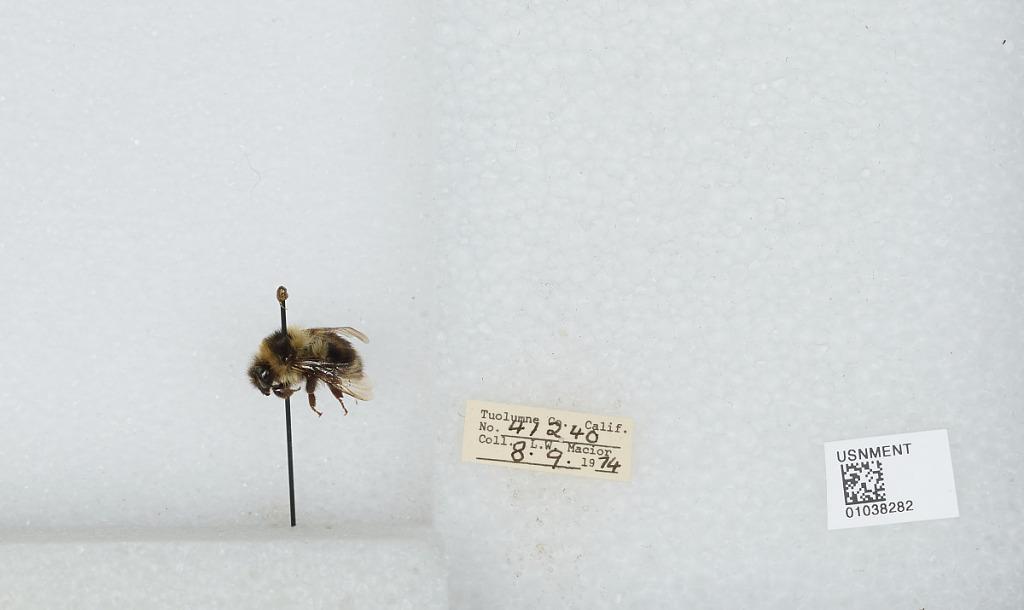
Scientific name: Bombus (Cullumanobombus) rufocinctus Cresson
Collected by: L. Macior
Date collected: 1974-8-9
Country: United States
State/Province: California
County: Tuolumne
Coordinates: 38.02, -119.93